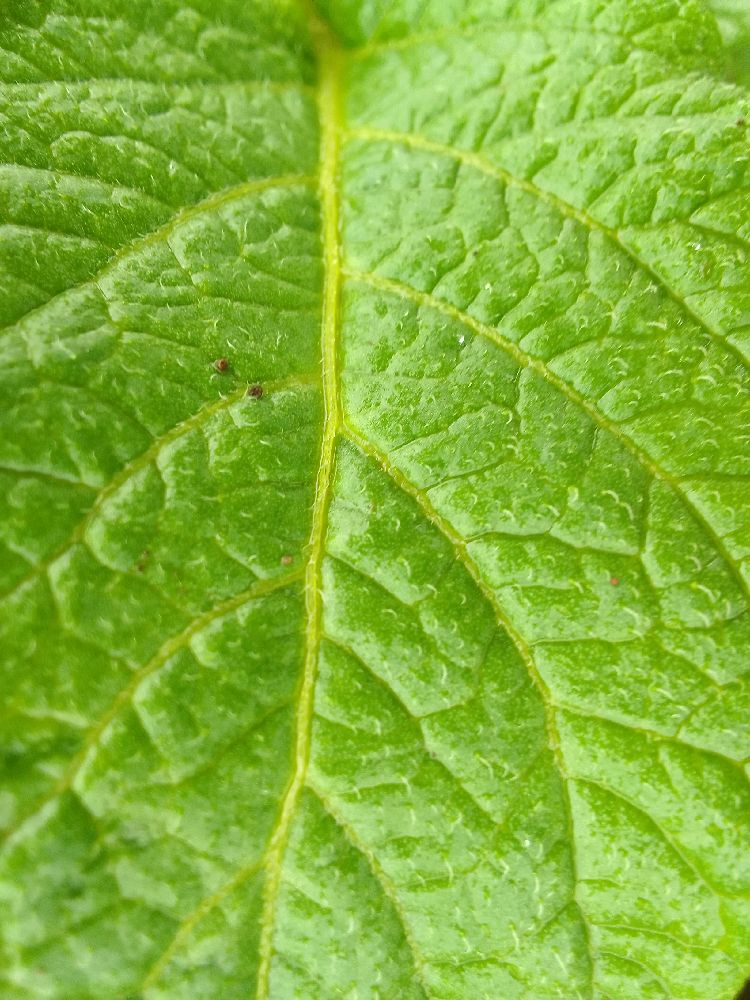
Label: Healthy